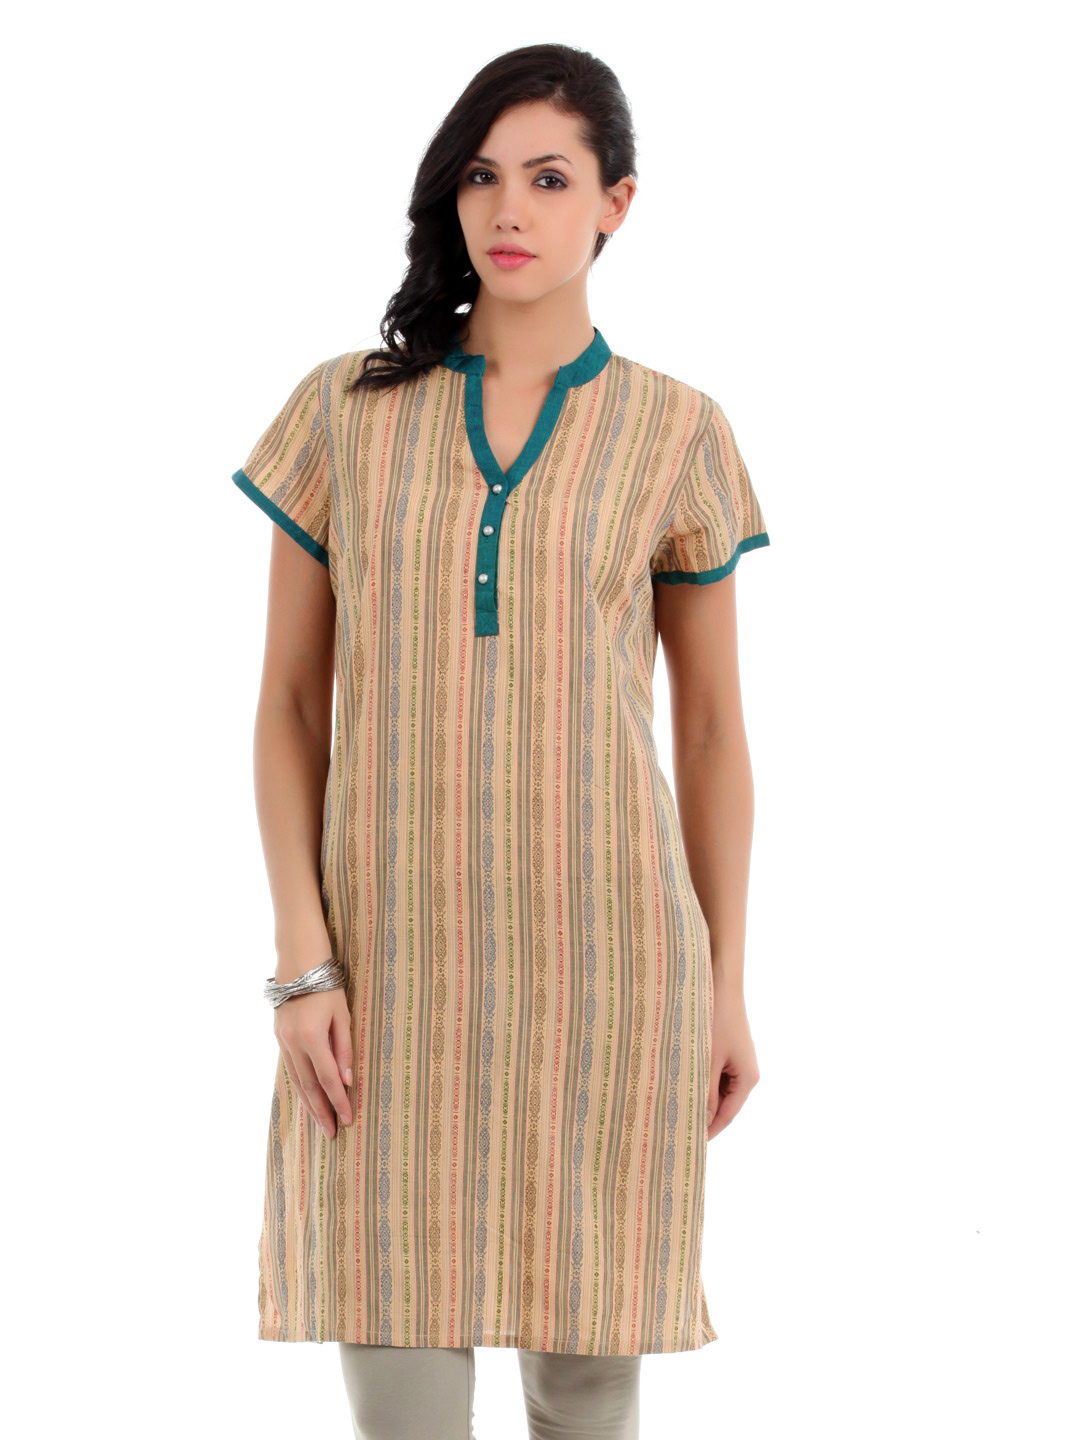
Aurelia Women Beige Kurta
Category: Apparel / Topwear / Kurtas
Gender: Women
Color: Beige
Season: Summer 2012
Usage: Ethnic